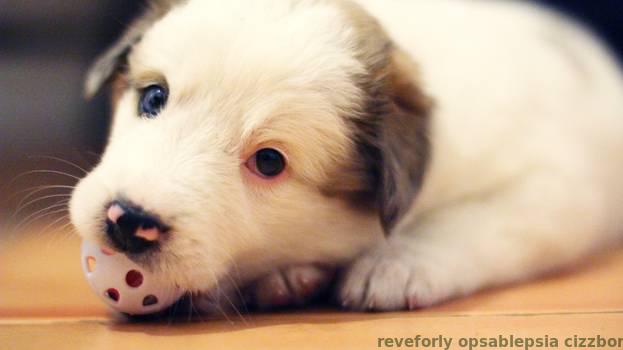
Label: Watermark